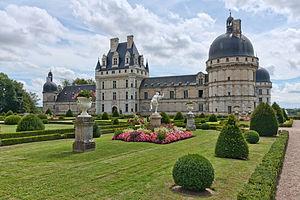
Château de Valençay
Le sentier de grande randonnée de pays de Valençay est un itinéraire pédestre, long d’environ 230 km, qui parcourt les départements de l'Indre et de Loir-et-Cher.
Le Berry est une province historique de la France de l'Ancien Régime ayant pour capitale Bourges, mais dont toute structure administrative disparaît définitivement avec la Révolution française. Il constitue l'un des plus vieux terroirs agricoles de la France et doit plus son unité à l'histoire qu'à la géographie. Il la tire aujourd'hui de quelques éléments culturels qui sont propres à cette région, et s'expriment notamment dans des spécialités gastronomiques.
Le château de Valençay se trouve à Valençay.
Cet article recense les monuments historiques de l'Indre, en France.